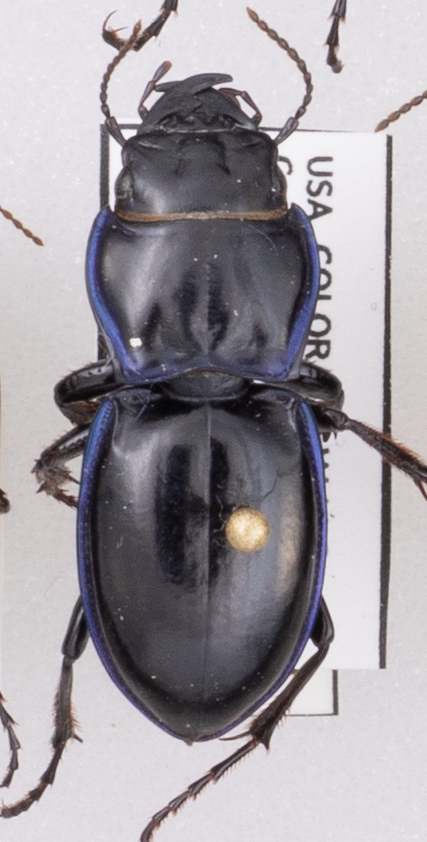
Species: Pasimachus elongatus
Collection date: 2022-05-25
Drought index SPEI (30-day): -0.17
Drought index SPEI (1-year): -1.13
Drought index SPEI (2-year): -1.28